José Carbone

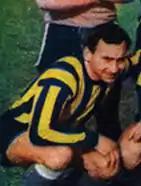

José Carbone (15 September 1930 – 7 June 2014) was an Argentine footballer. He played in one match for the Argentina national football team in 1959. He was also part of Argentina's squad for the 1959 South American Championship that took place in Ecuador.